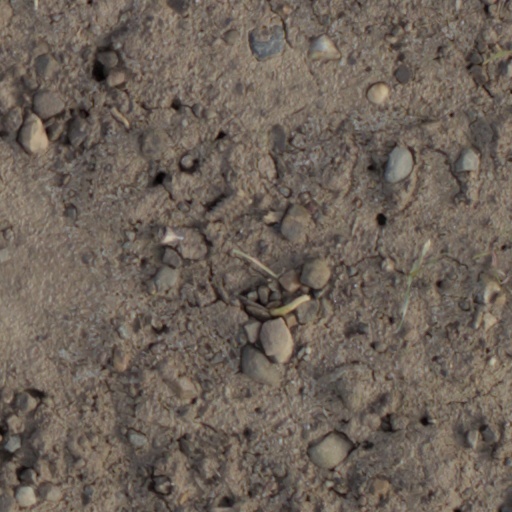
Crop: wheat